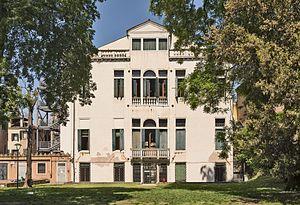
Les Giardini Savorgnan est un jardin public de Venise d'une superficie de 9 500 m² environ, situé dans le sestiere Cannaregio.